Johan Conrad Ernst

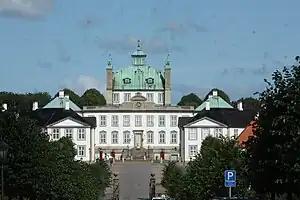
Ernst coordinated the construction of Fredensborg Palace

Johan Conrad Ernst (16 June 1666 – 23 September 1750) was a Danish architect and royal master builder. He was the son of Johan Adolf Ernst, a successful linen merchant who had immigrated from Nuremberg and had a luxurious residence on Amagertorv in Copenhagen.